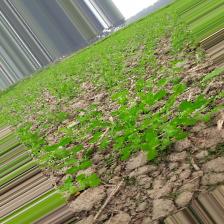
Label: Normal